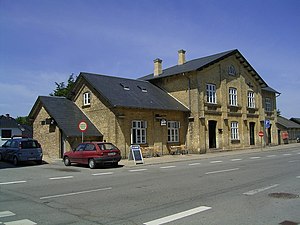
Skørping / Galleri
Skørping er en stationsby i Himmerland med 2.980 indbyggere. Byen hører til Rebild Kommune og er beliggende i Region Nordjylland. Byen ligger i den nordlige ende af Rold Skov og er næsten omgivet af skov på alle sider. Skørping har to kirker, nemlig Skørping Nykirke der ligger inde i selve byen og Skørping Kirke, der findes to kilometer mod nord i landsbyen Gammel Skørping. Begge kirker er beliggende i Skørping Sogn.